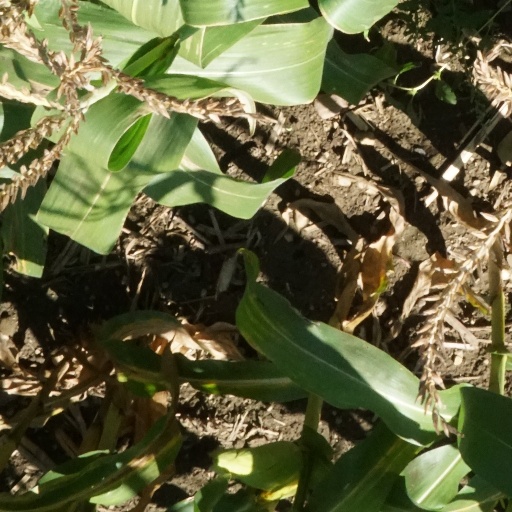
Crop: maize; corn